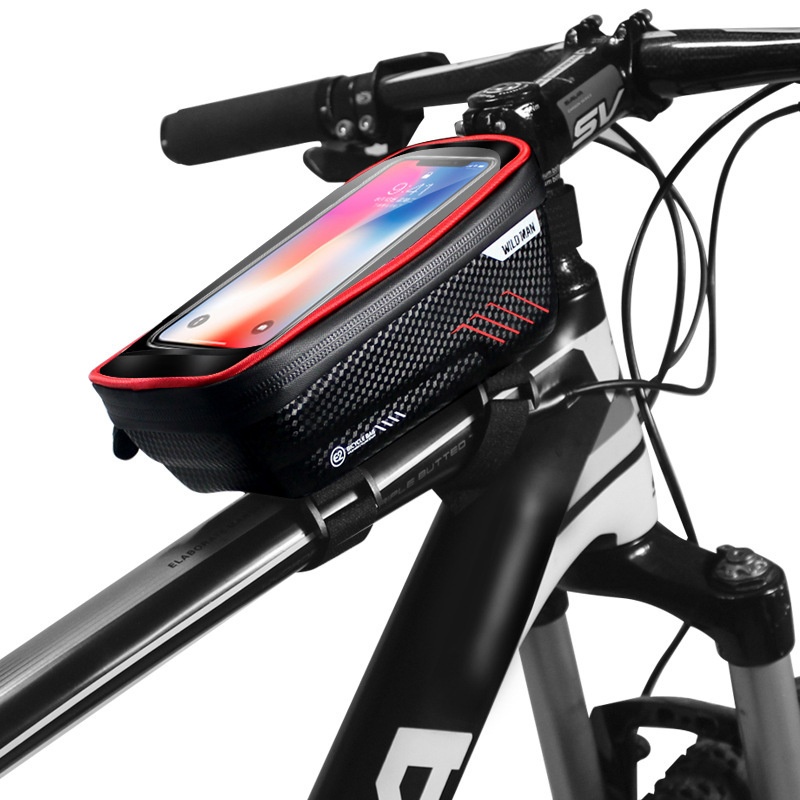
Hard shell bicycle bag mountain bike front beam bag top tube mobile phone bag saddle bag
Product information: Material: PU leather Capacity: 1L Color: Red, Black Size: 1L Packing List: Bicycle bag *1
Brand: Trade Trend
Category: Sporting Goods > Outdoor Recreation > Cycling > Bicycle Accessories > Bicycle Bags & Panniers > Bicycle Bags